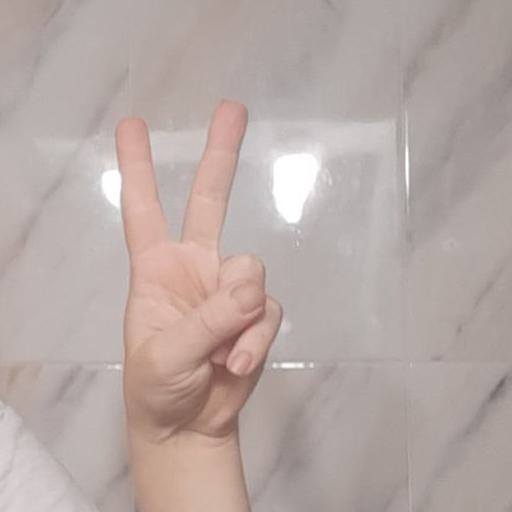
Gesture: peace